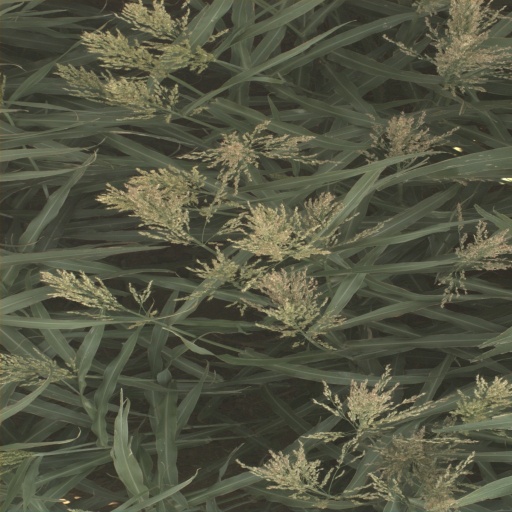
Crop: sorghum